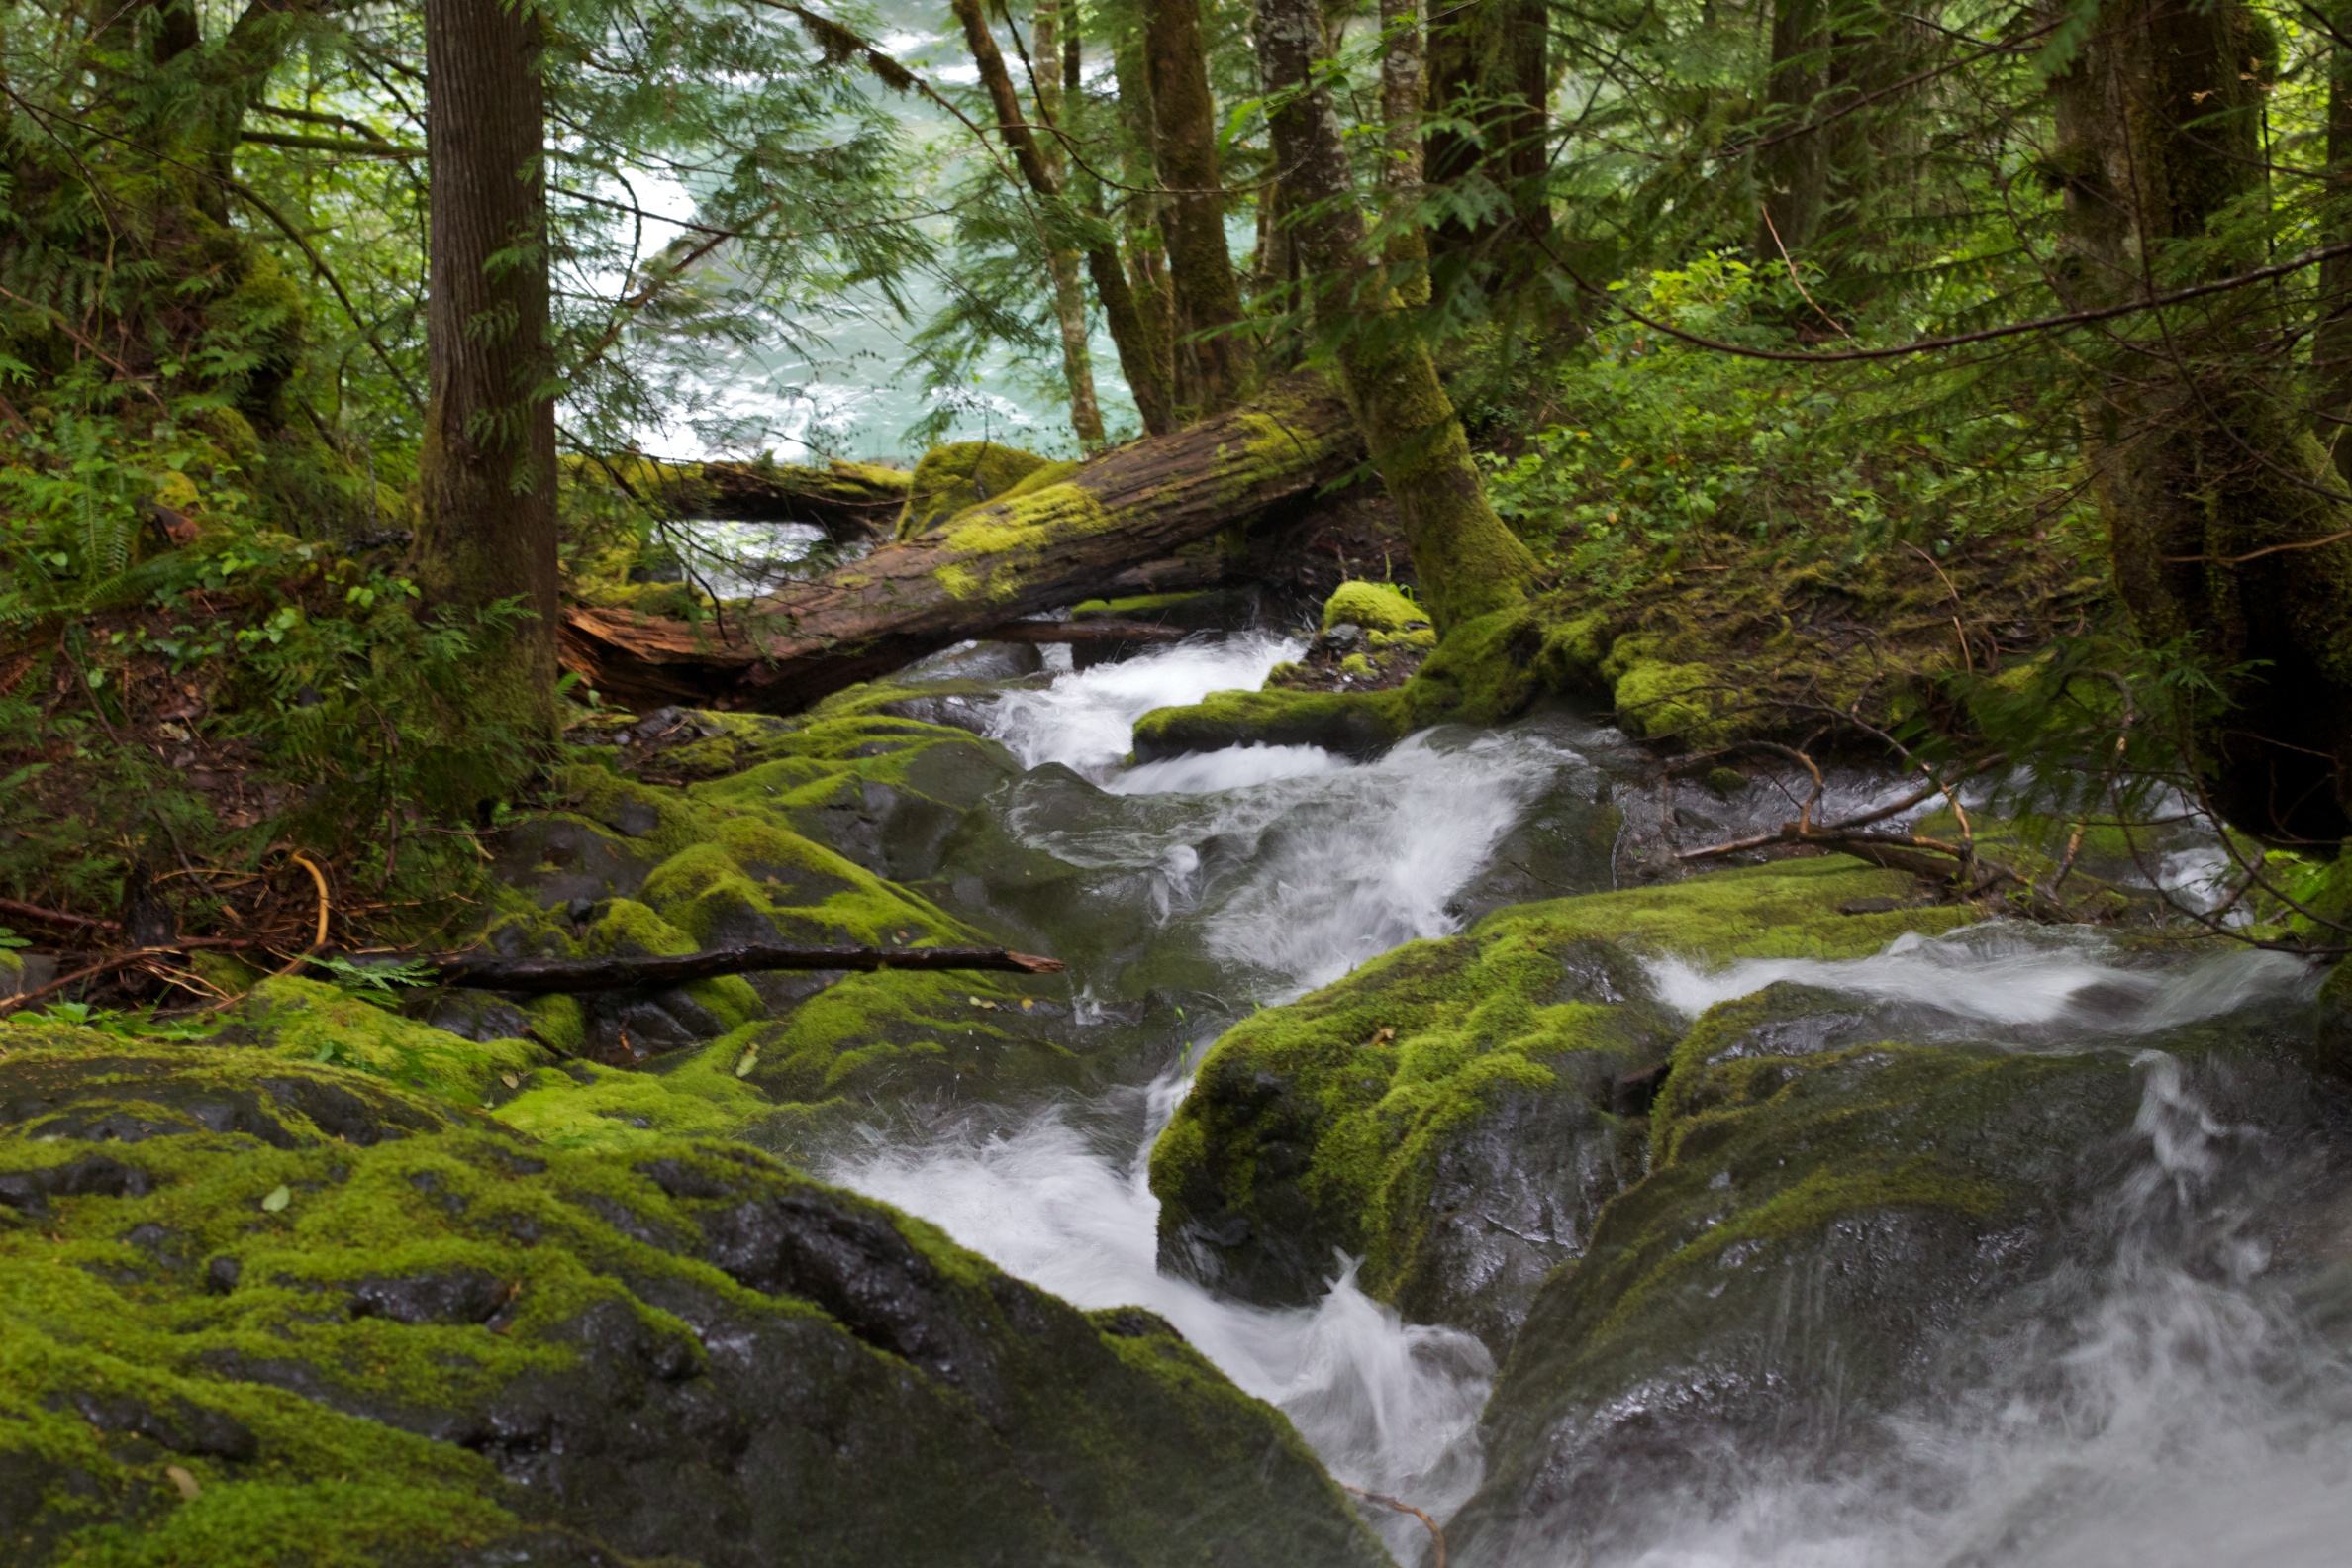
tree, nature, forest, waterfall, creek, wilderness, leaf, river, stream, jungle, autumn, rapid, body of water, washington, vegetation, rainforest, ravine, woodland, habitat, odyssey, water feature, ecosystem, watercourse, old growth forest, natural environment, geographical feature